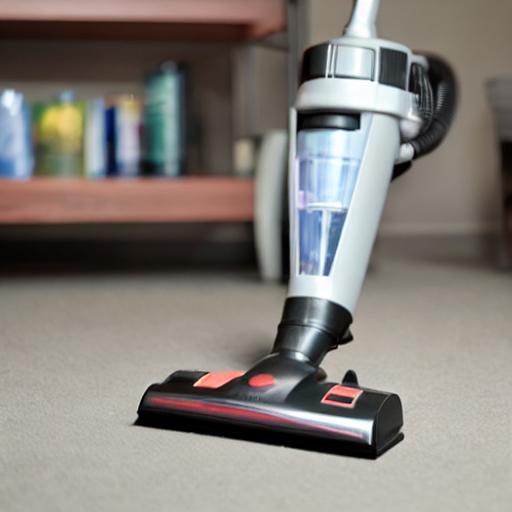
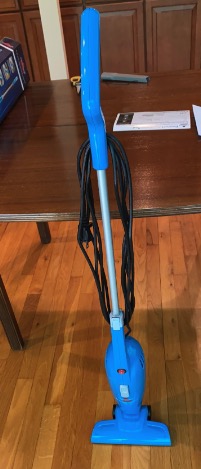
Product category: items_vacuum
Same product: no